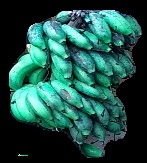
Variety: rasbale
Grade: grade3